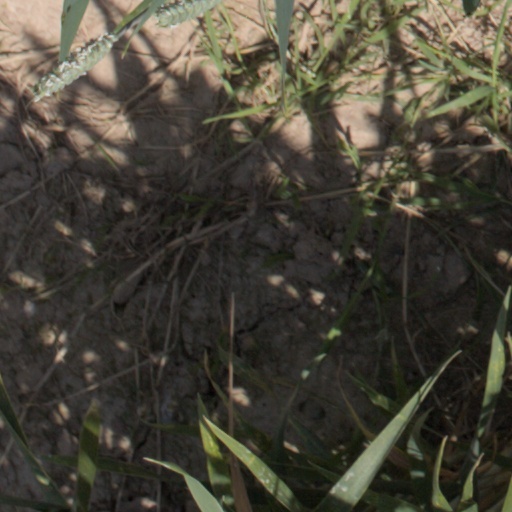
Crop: wheat